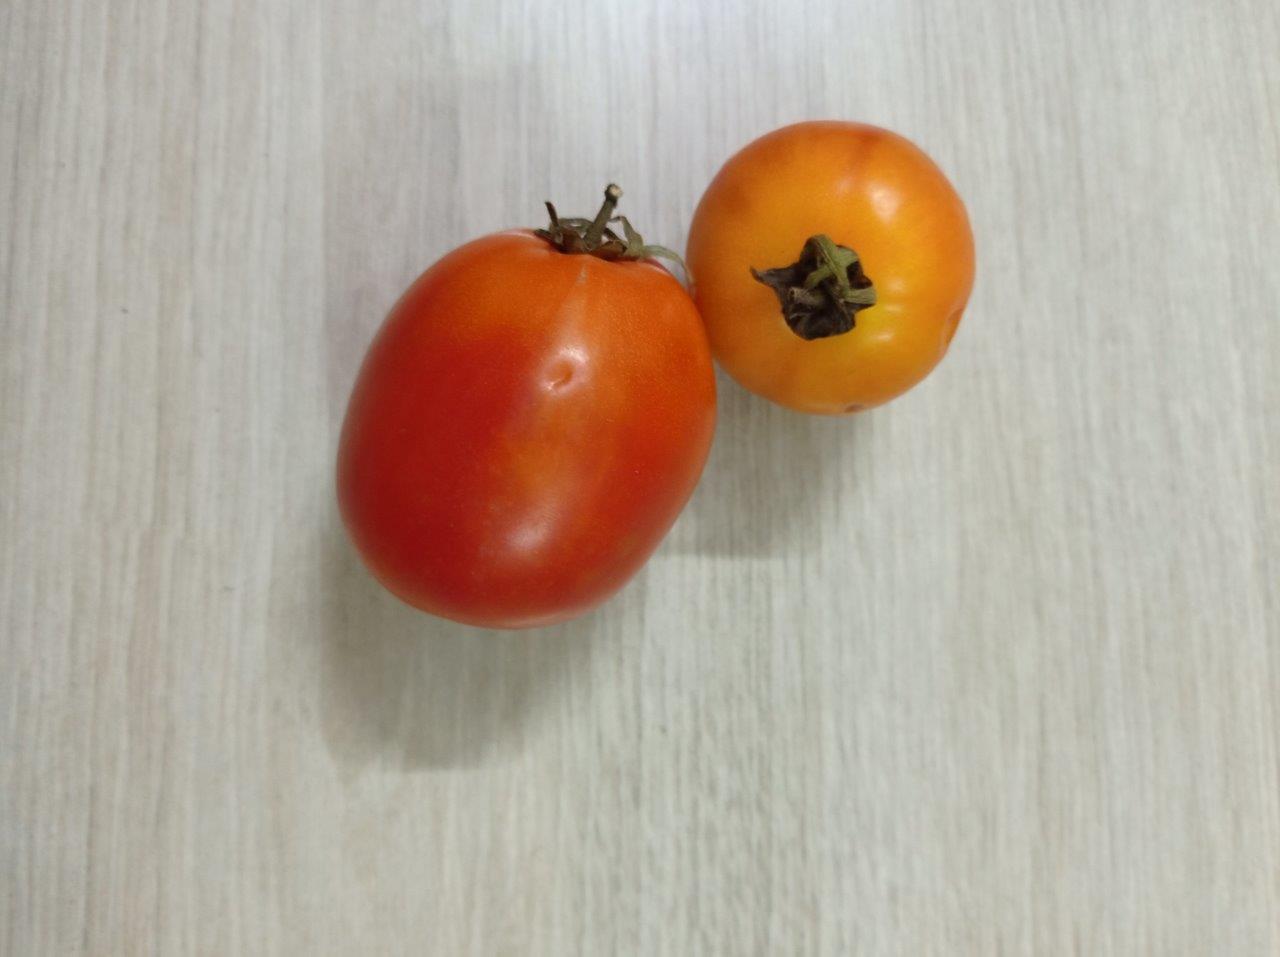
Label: Fresh